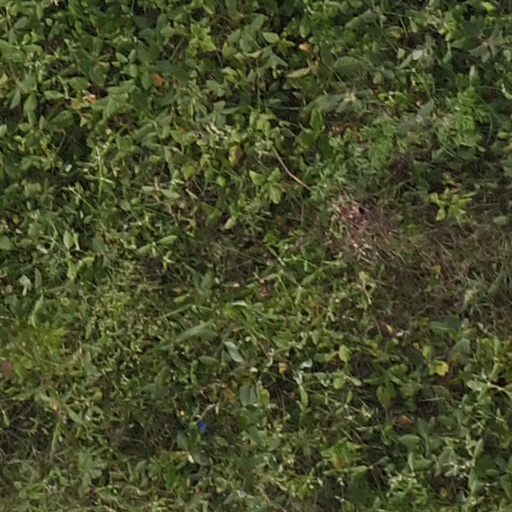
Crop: maize; corn